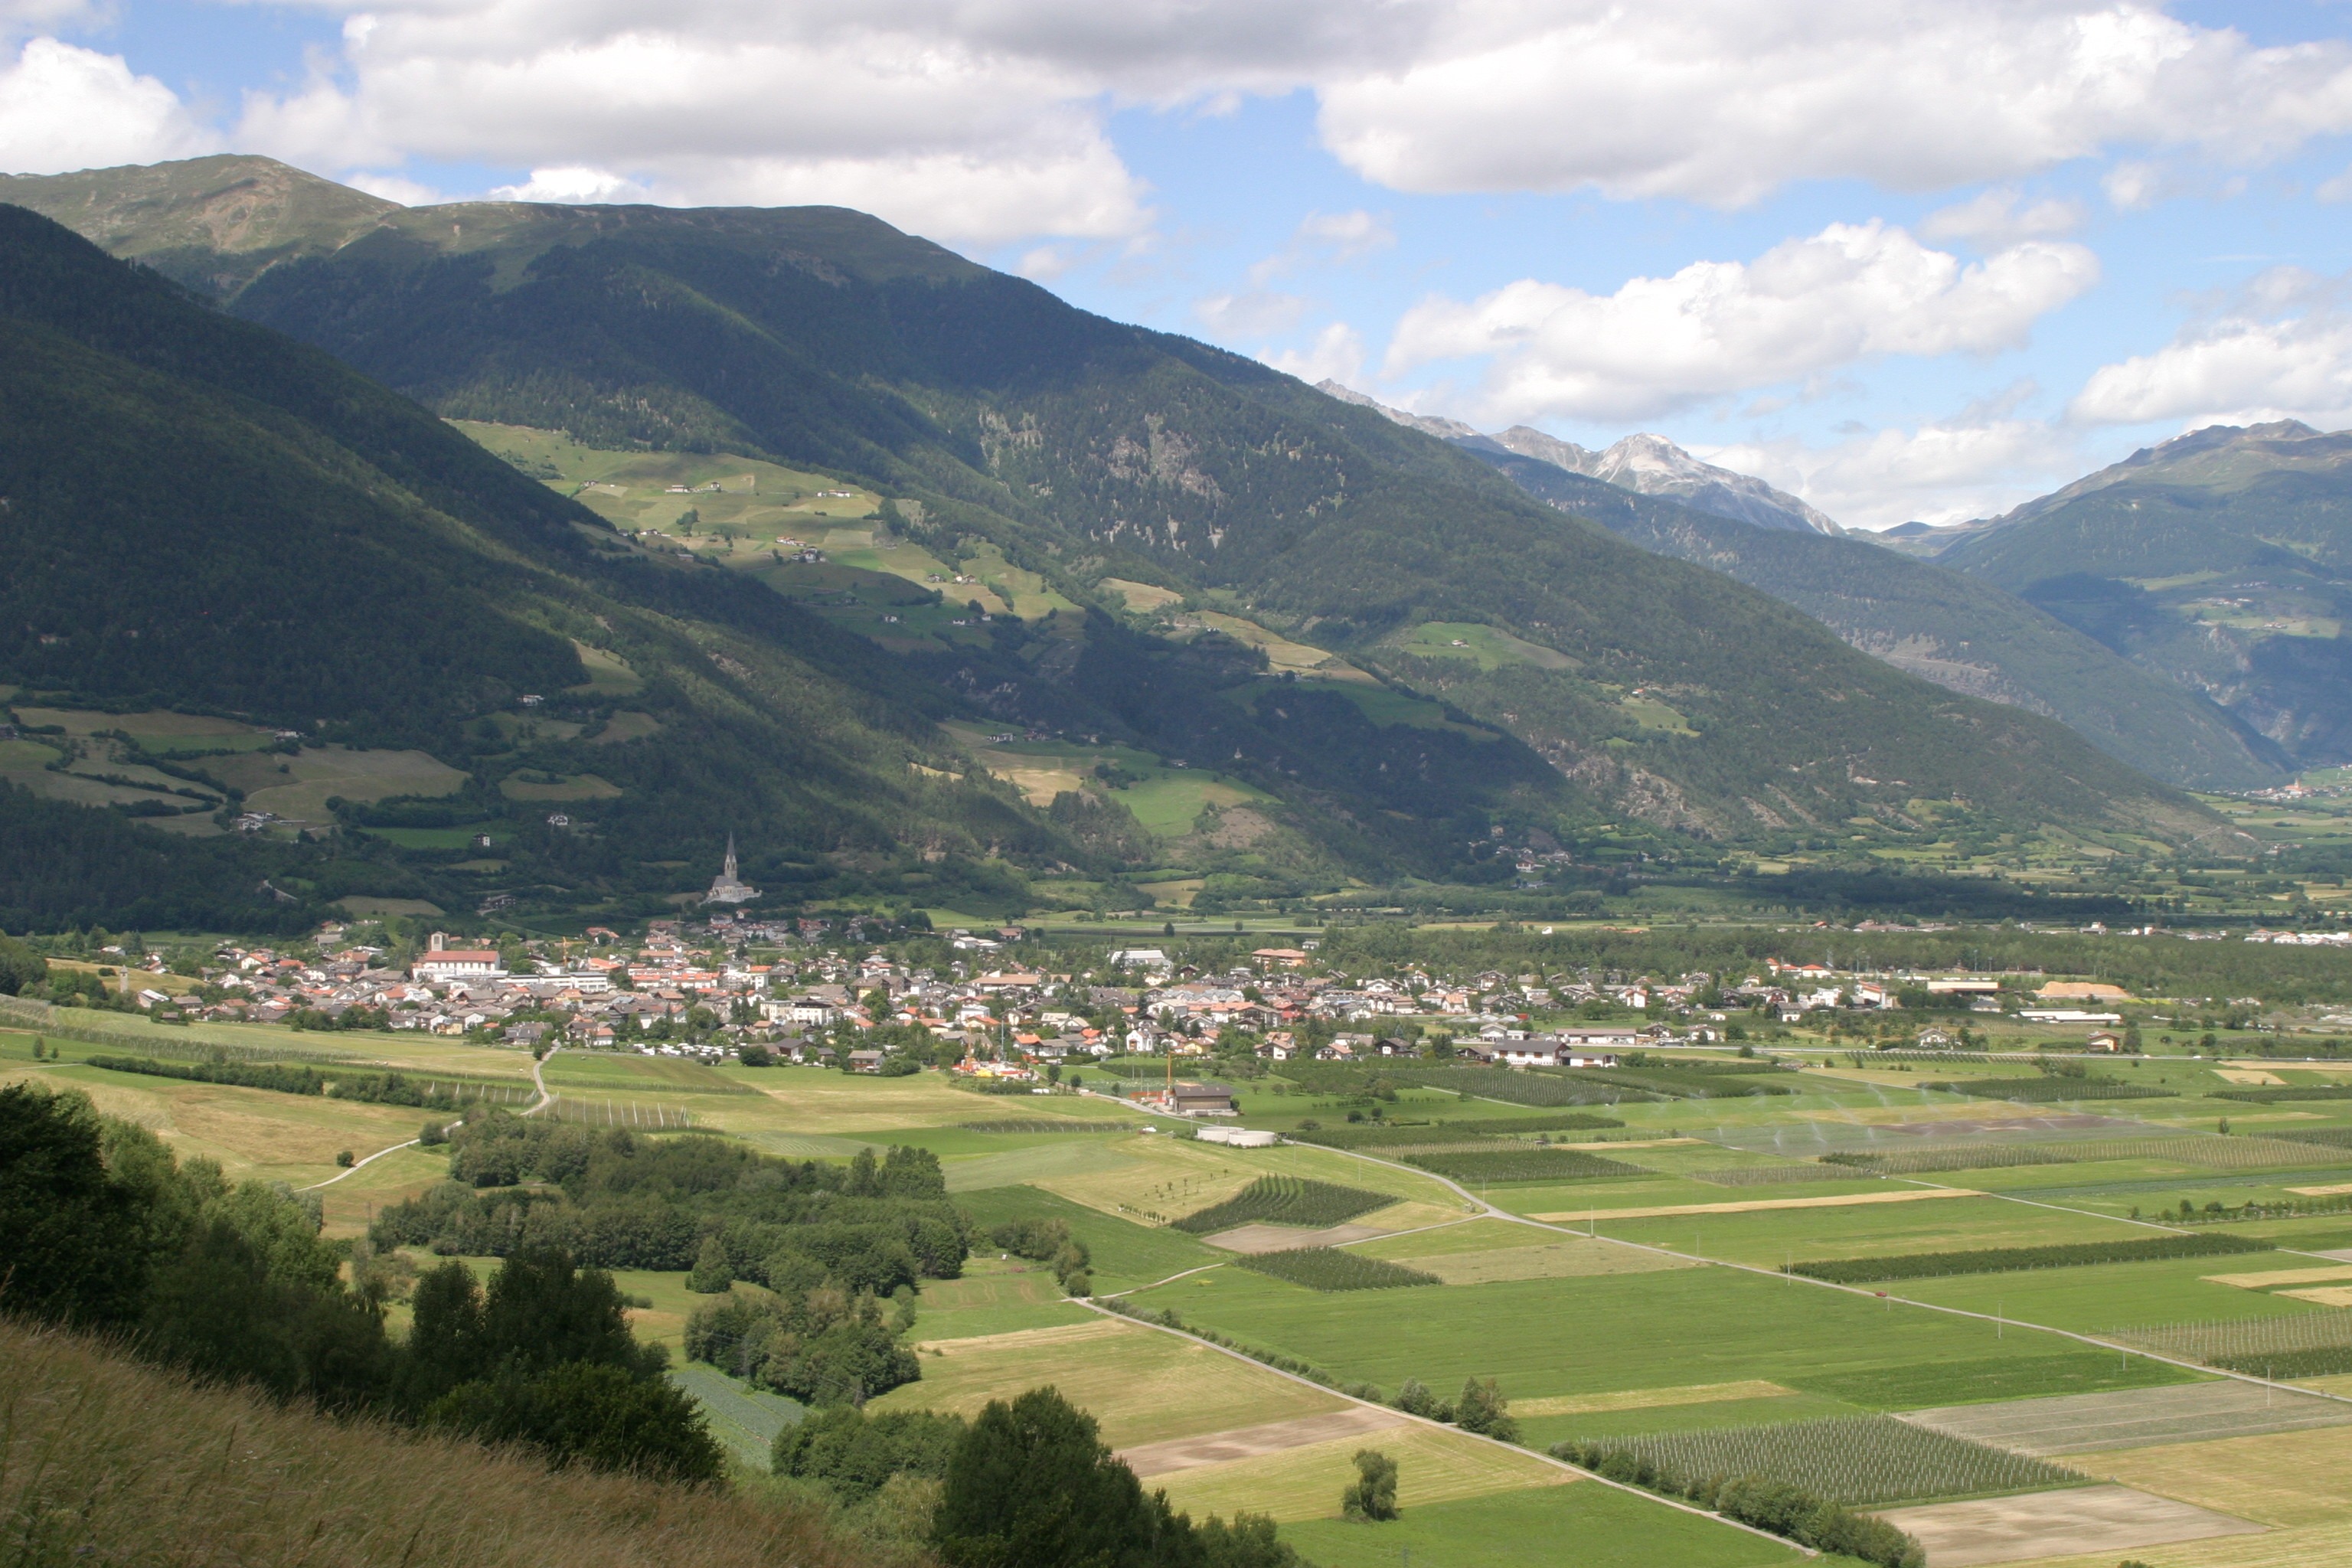
landscape, mountain, sun, field, meadow, hill, valley, mountain range, panorama, village, italy, reservoir, agriculture, highland, plain, mountains, alps, plateau, dolomites, rural area, landform, south tyrol, alpine panorama, bird's eye view, villages, aerial photography, mountain pass, geographical feature, mountainous landforms, vintschgau